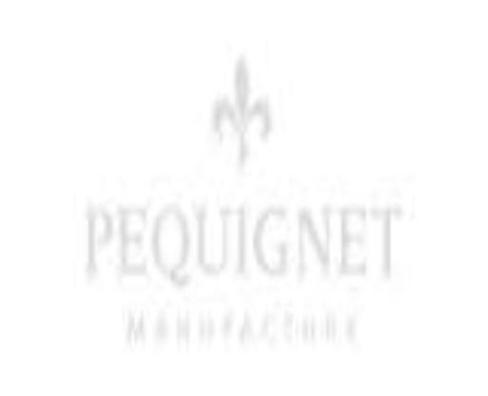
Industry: Clothes